Rainald Knightley, 1st Baron Knightley

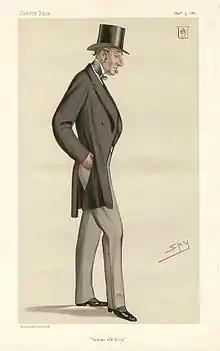

Rainald Knightley, 1st Baron Knightley (22 October 1819 – 19 December 1895), known as Sir Rainald Knightley, 3rd Baronet, from 1864 to 1892, was a British Conservative Party politician.